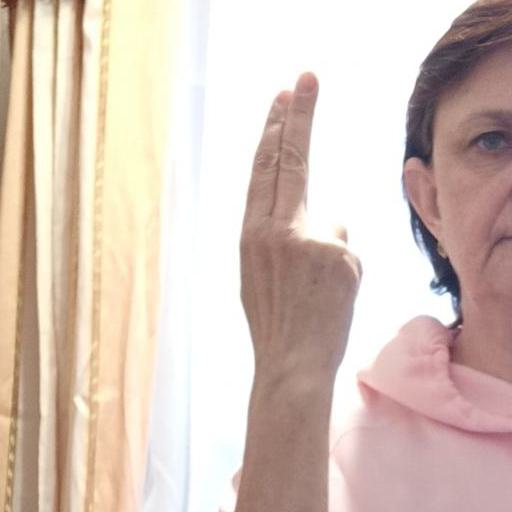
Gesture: two_up_inverted